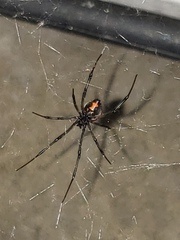
Species: Lactrodectus_hesperus